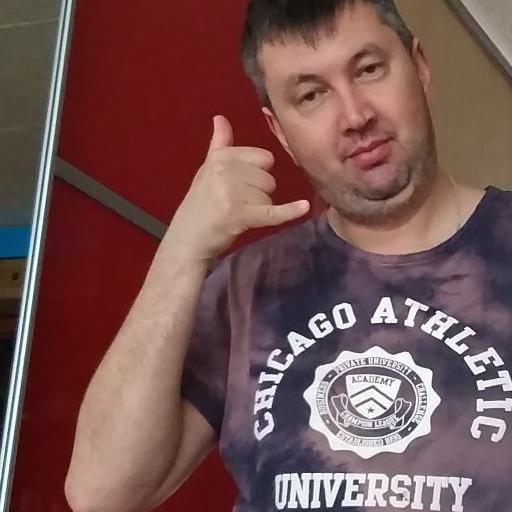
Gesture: call